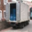
Label: truck